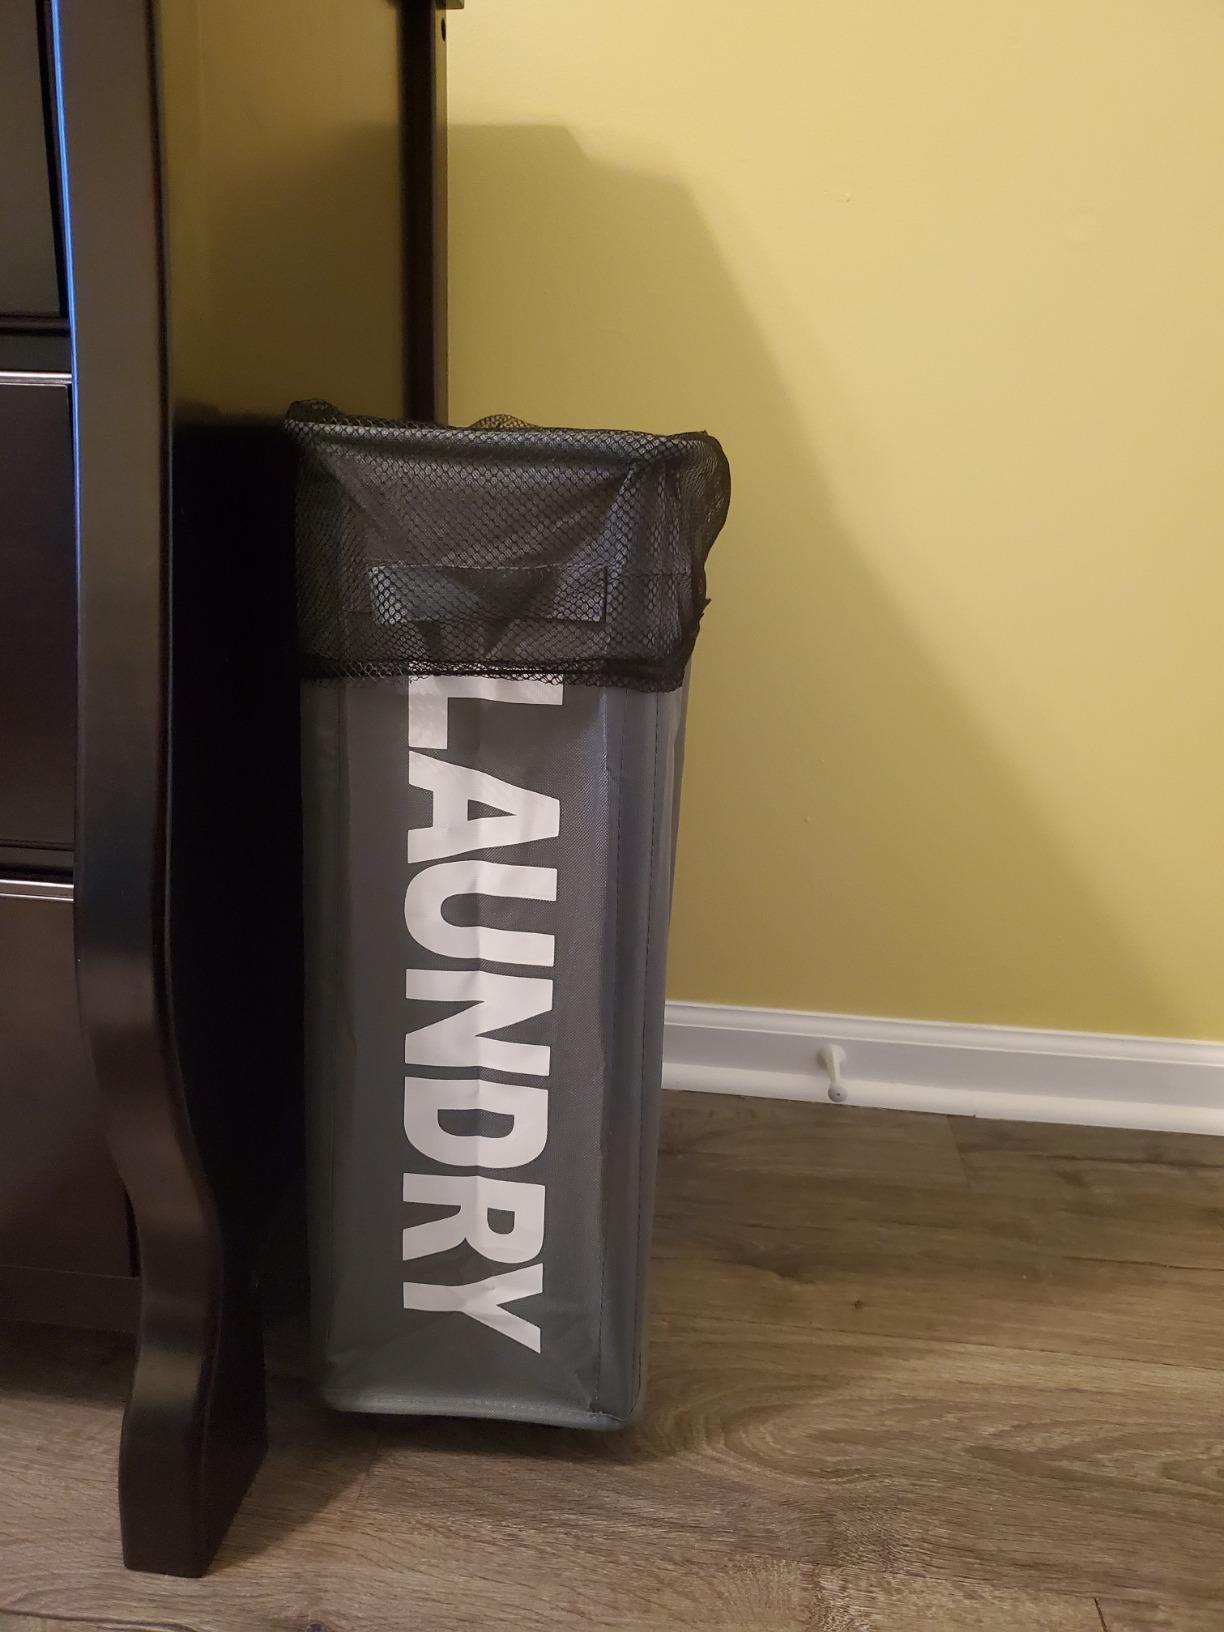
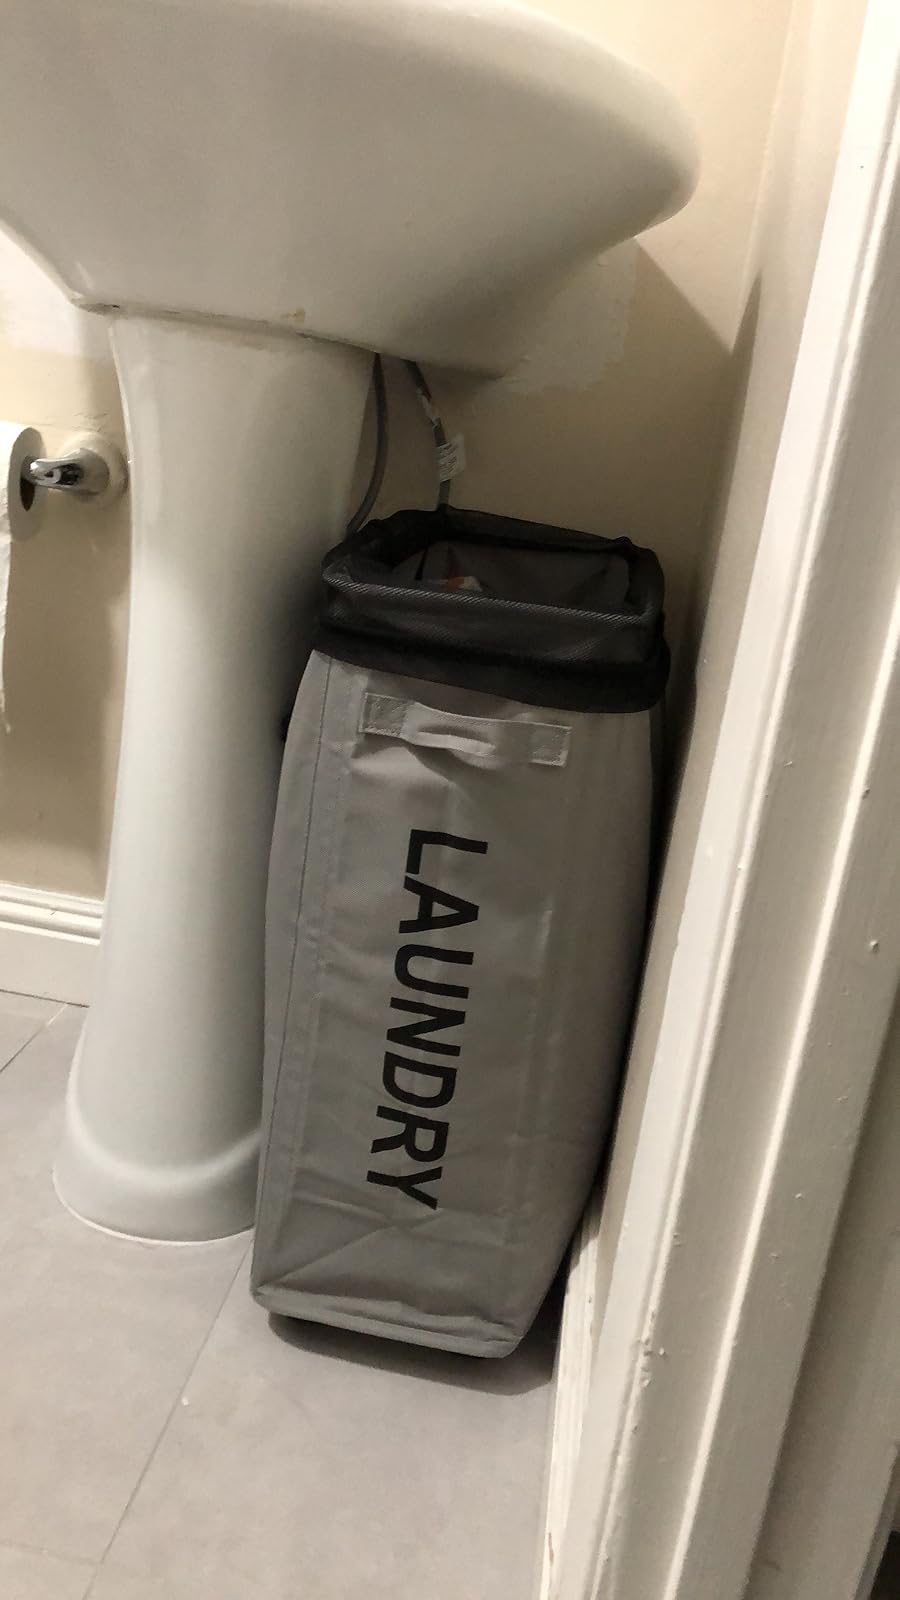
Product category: items_hamper
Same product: no